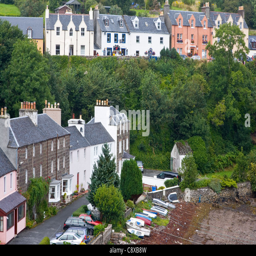
accommodation type the main town